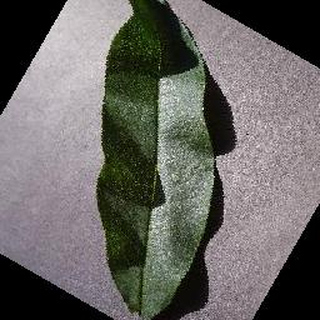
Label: healthy_peach